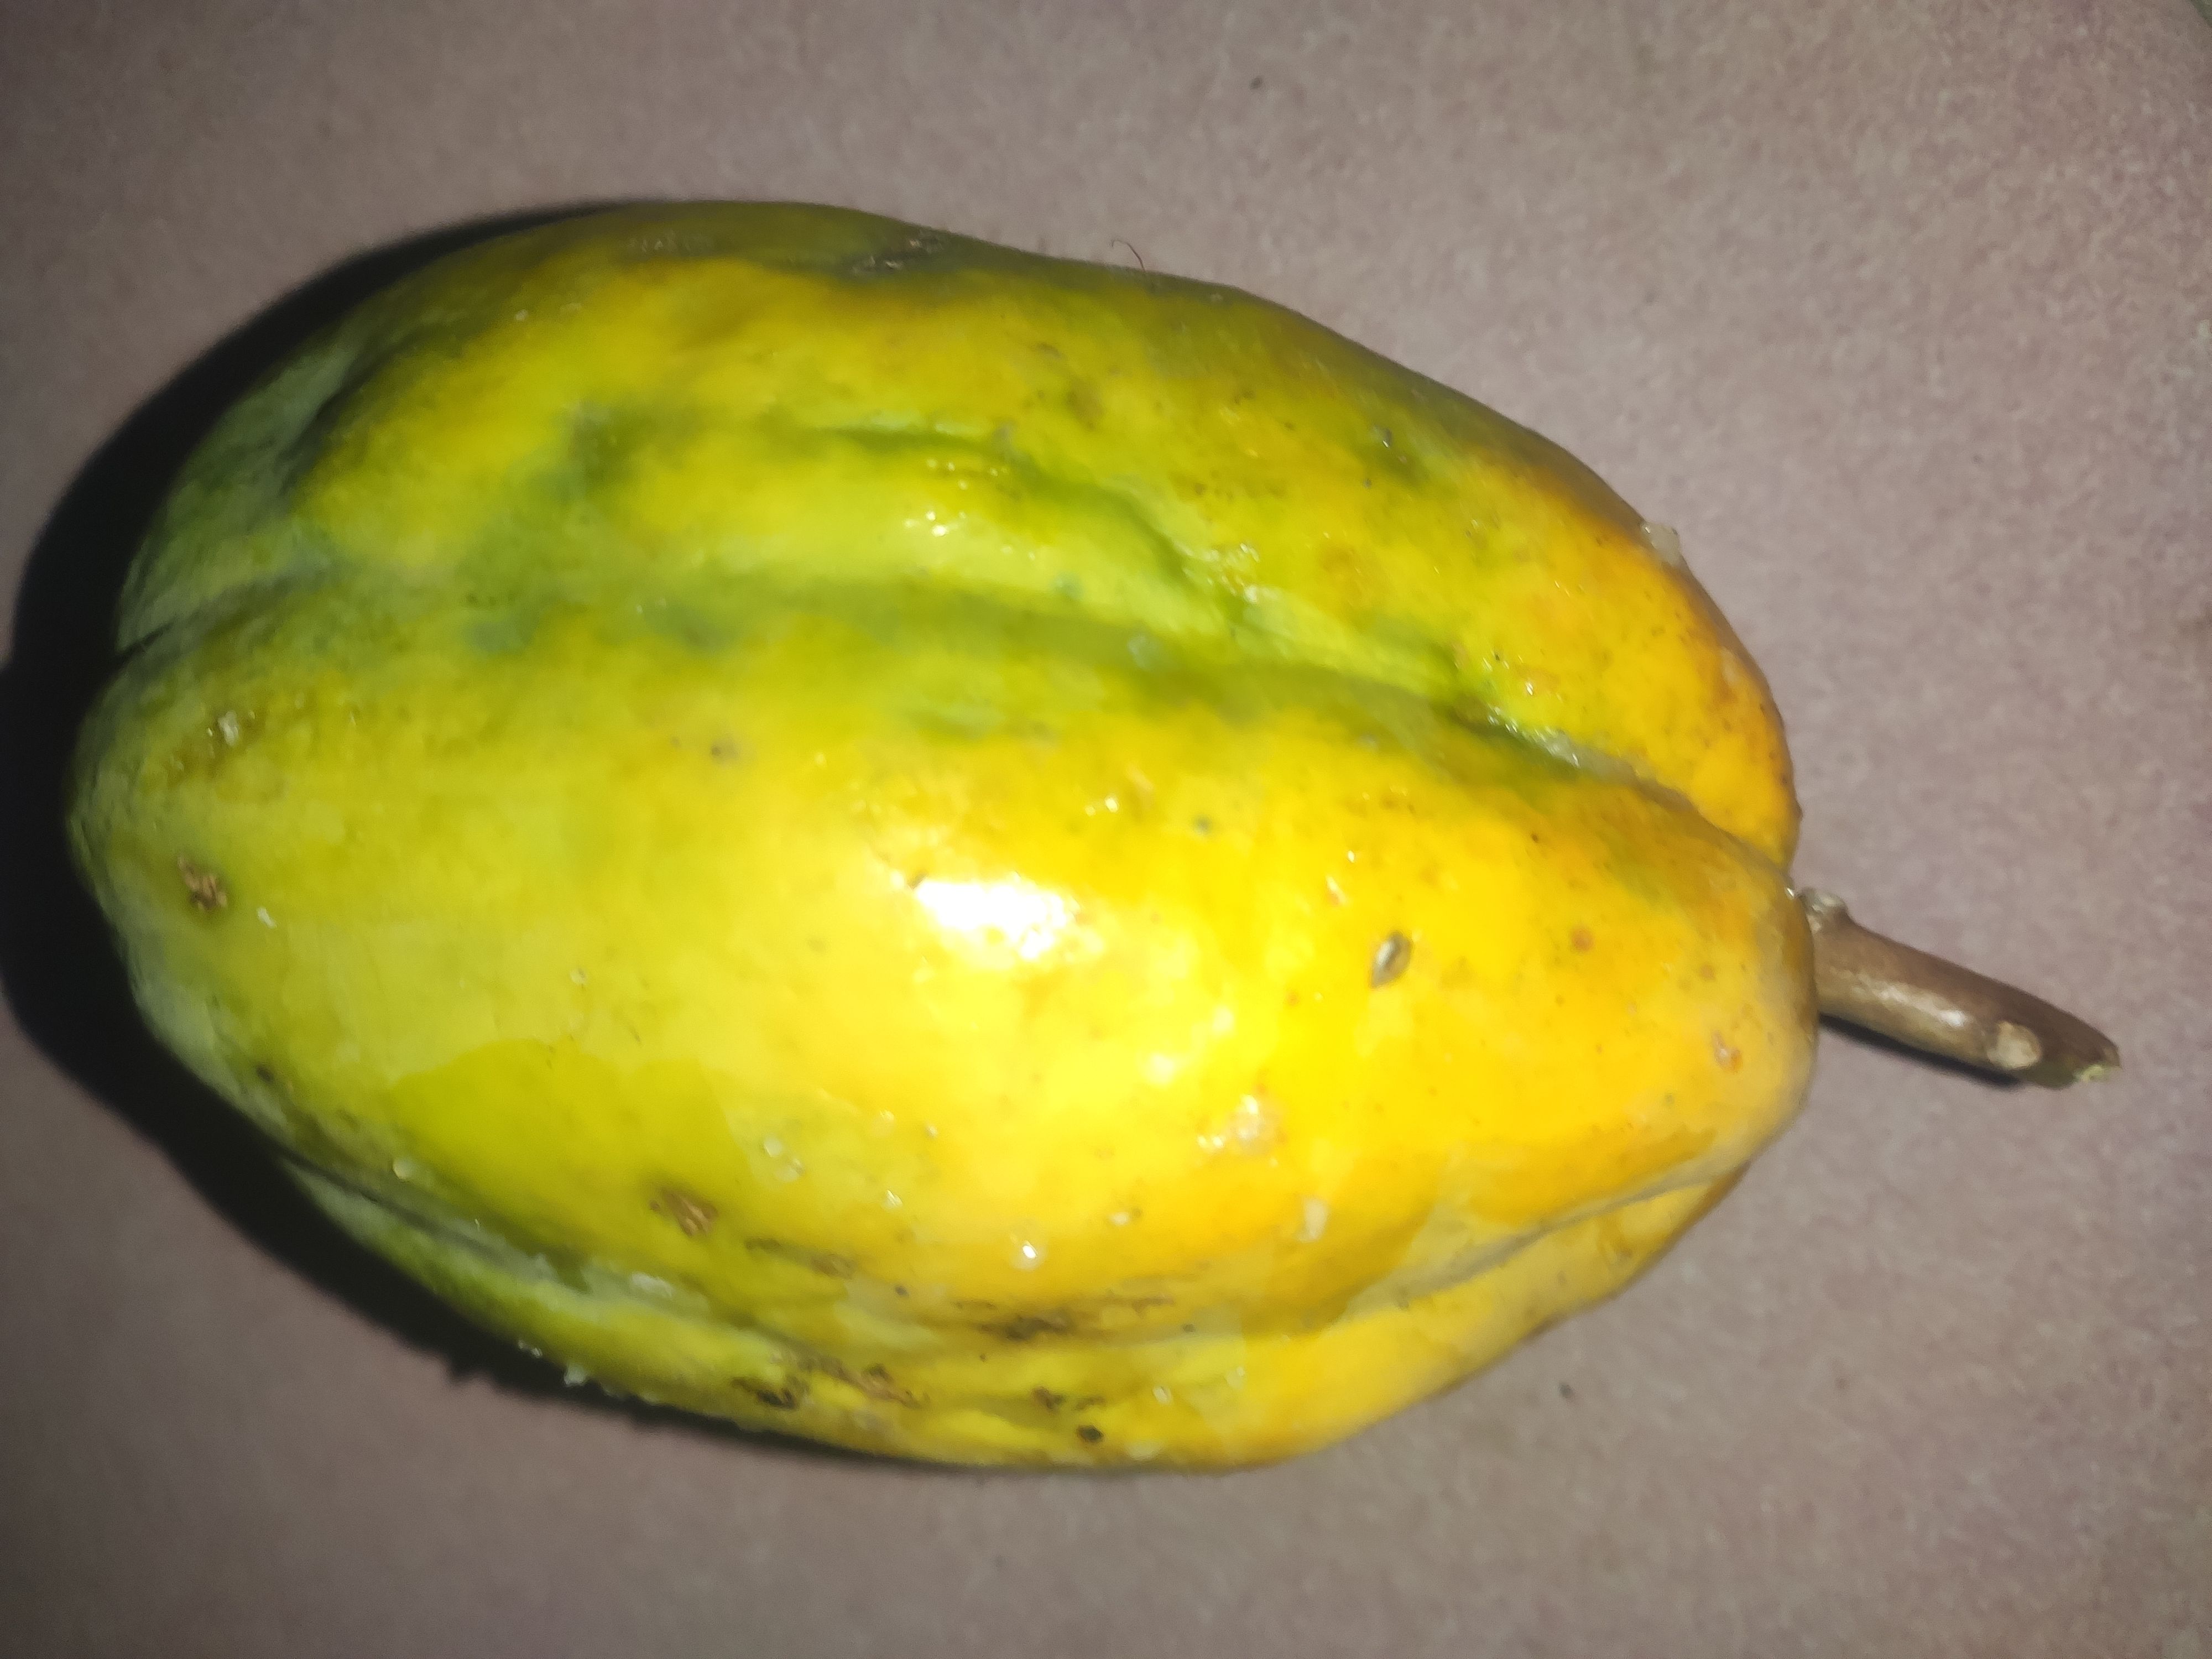
Fruit: papayas
Grade: 1st-grade